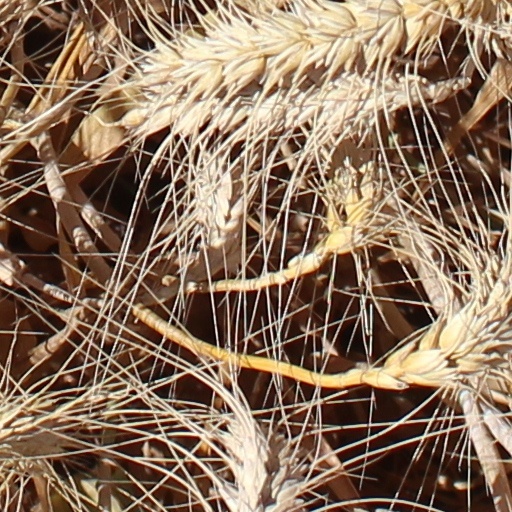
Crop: wheat